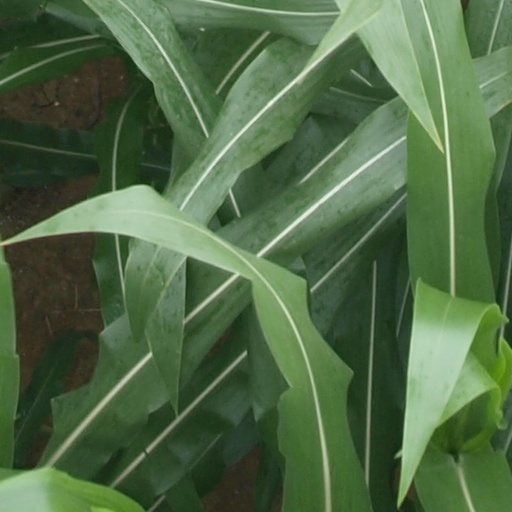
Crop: maize; corn